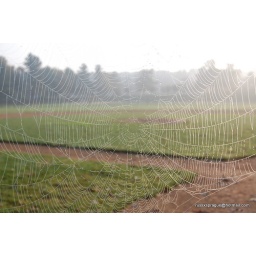
Spider web near home plate of one of the ball fields at Wheaton Regional Park.